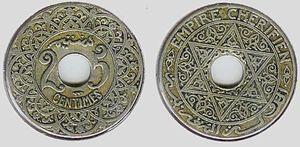
Le franc marocain est l'ancienne l'unité monétaire du protectorat français au Maroc à partir du dahir du 21 juin 1920. La monnaie circula jusqu'au dahir du 15 octobre 1959, date de la création du dirham marocain par Abderrahim Bouabid, alors ministre marocain des Finances. Il était divisé en 100 centimes.